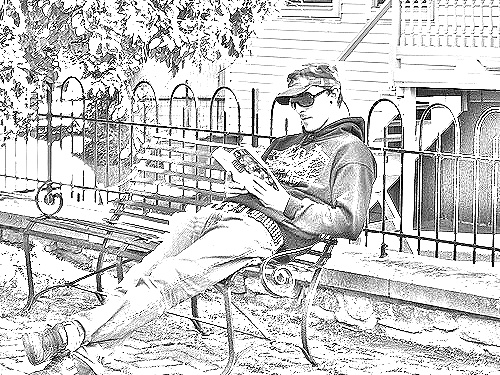
Portrait style: Sketch Portrait